ABC Wasp

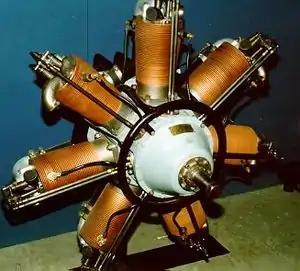
The WASP engine

The ABC Wasp was an experimental 170 hp (127 kW) seven-cylinder radial engine designed by the noted British engineer Granville Bradshaw, and primarily built by ABC Motors Limited. An order for twelve experimental ABC Wasp engines was placed with Guy Motors on 19 April 1918. Eight ABC Wasp engines were made by Crossley Motors Ltd of Manchester, England.